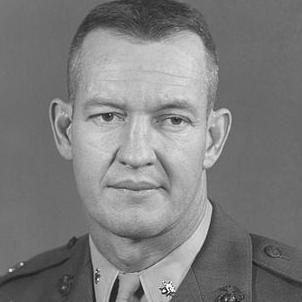
Age: 36